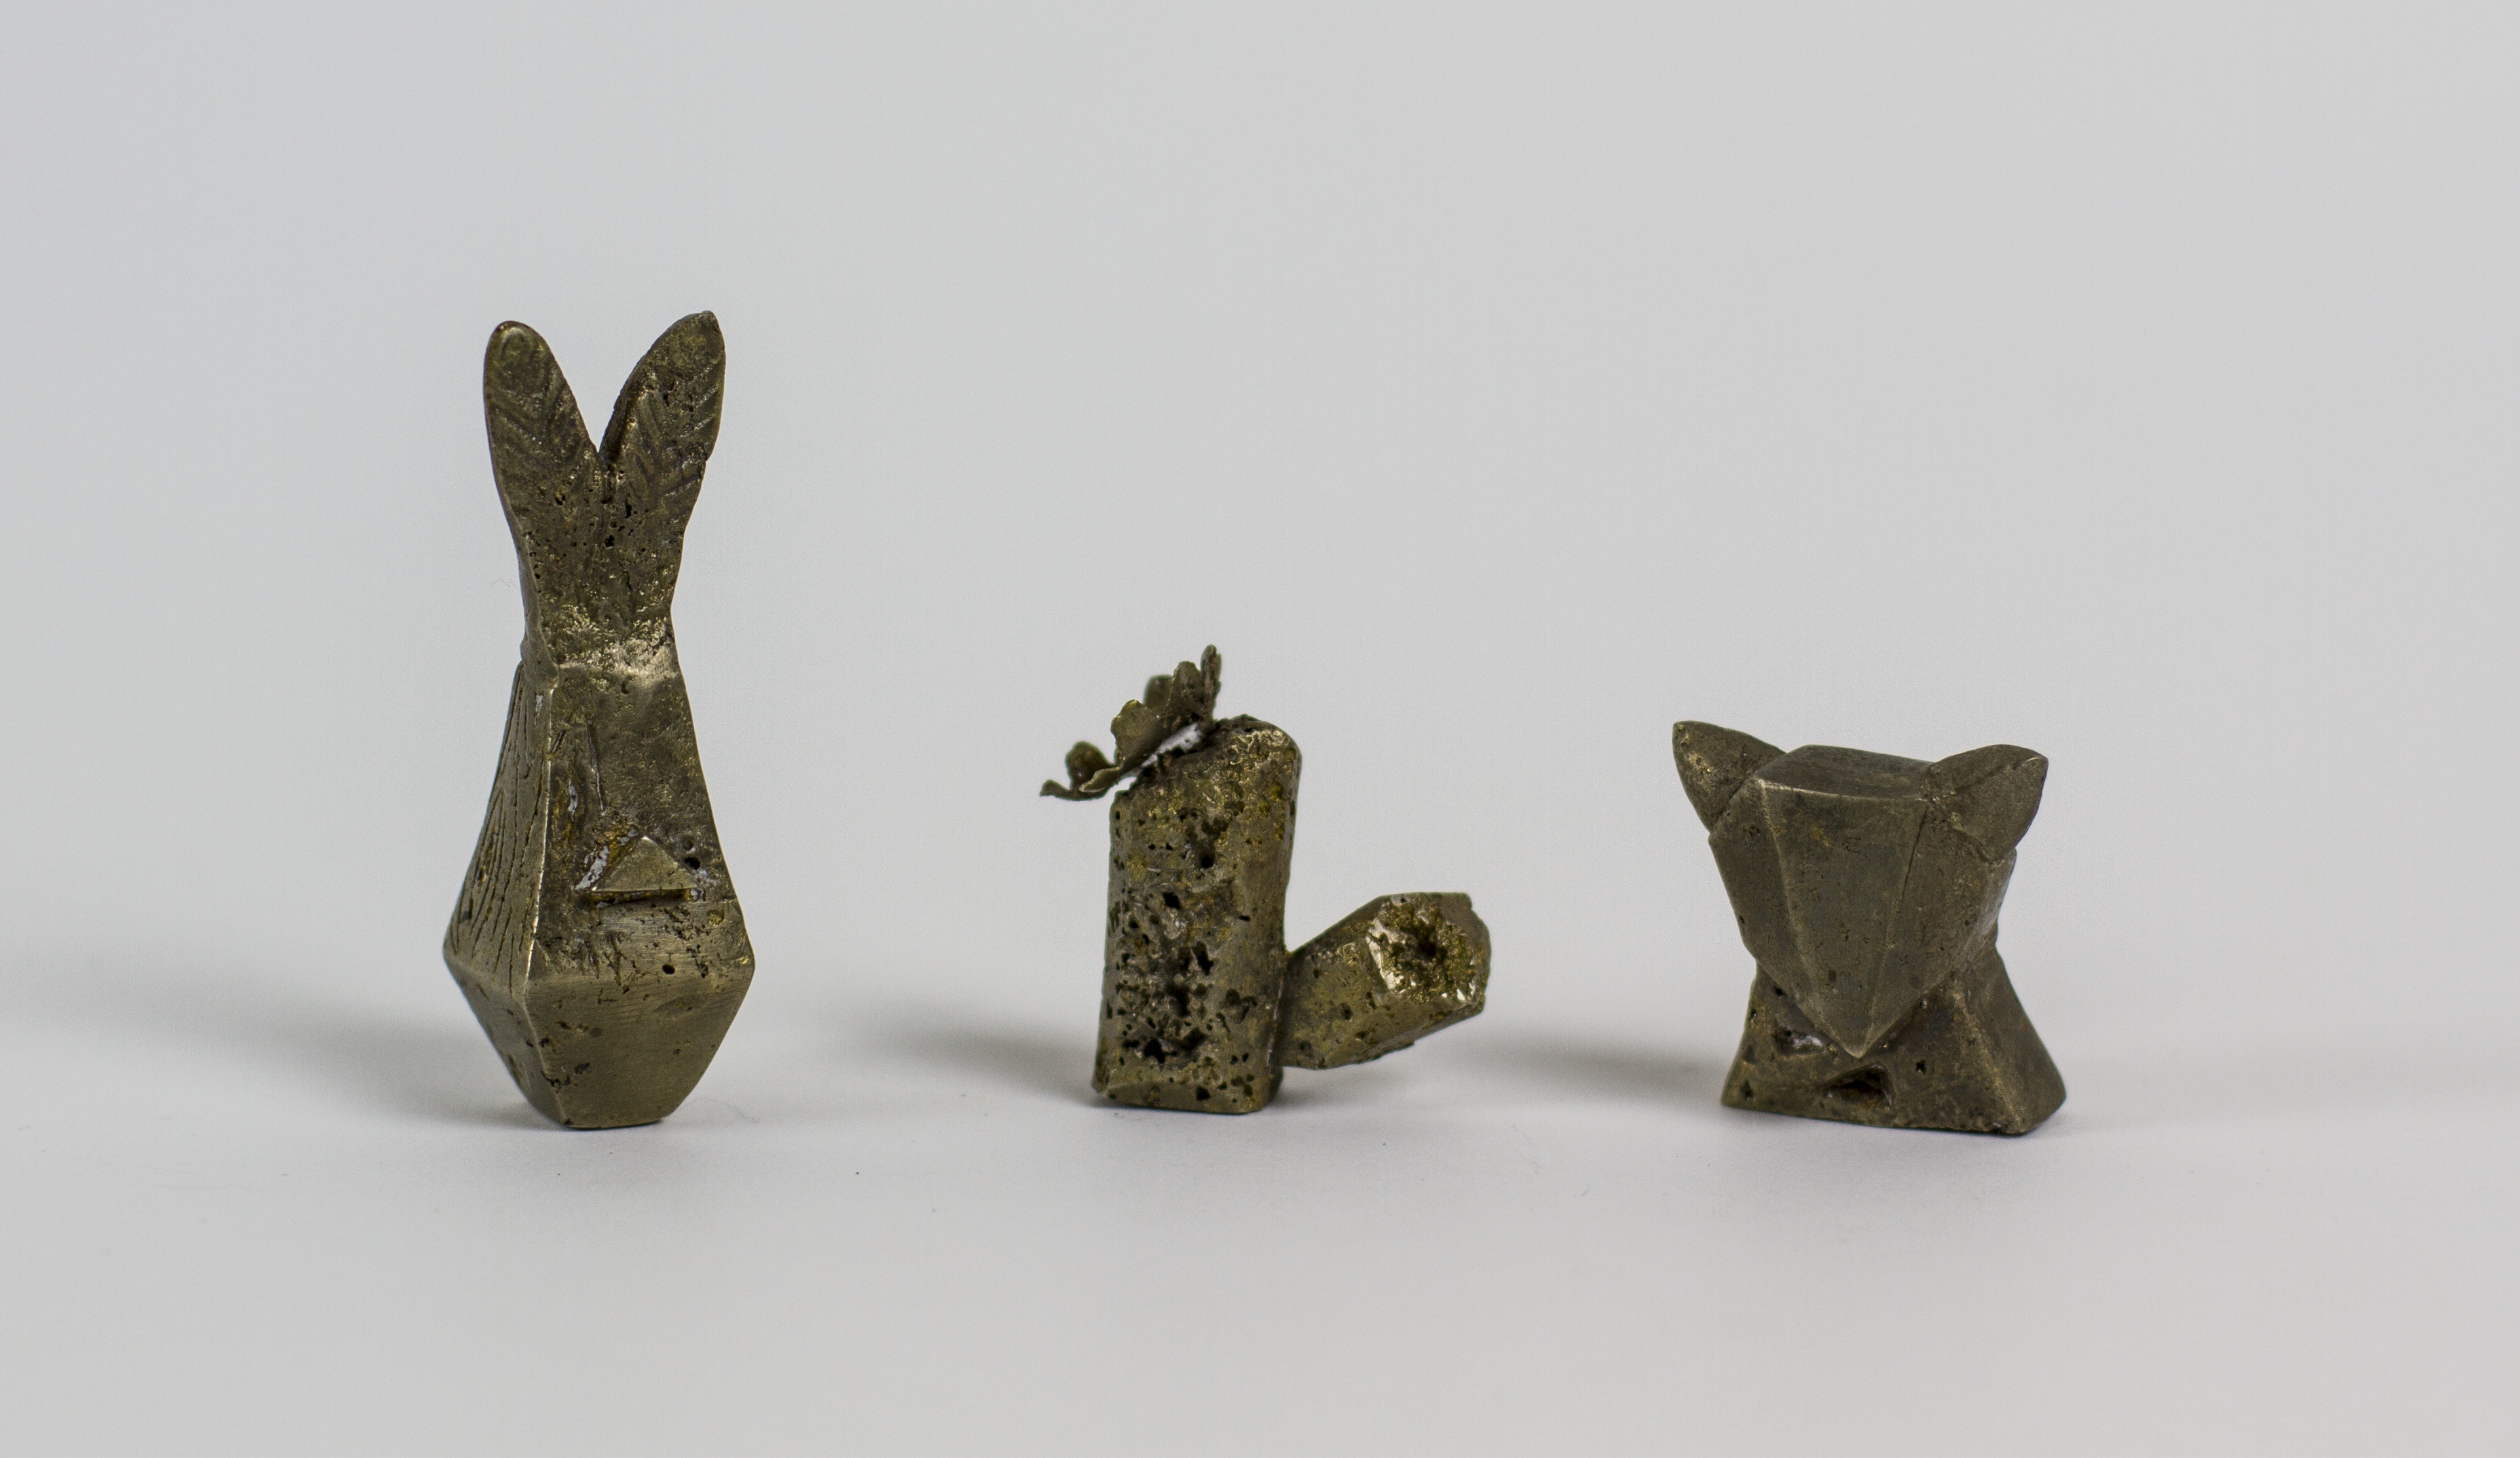
wood, glass, horn, vase, decoration, ceramic, artistic, metal, artist, colorful, decor, material, jewelry, sculpture, art, gold, design, bronze, elegant, shape, metalwork, arts and crafts